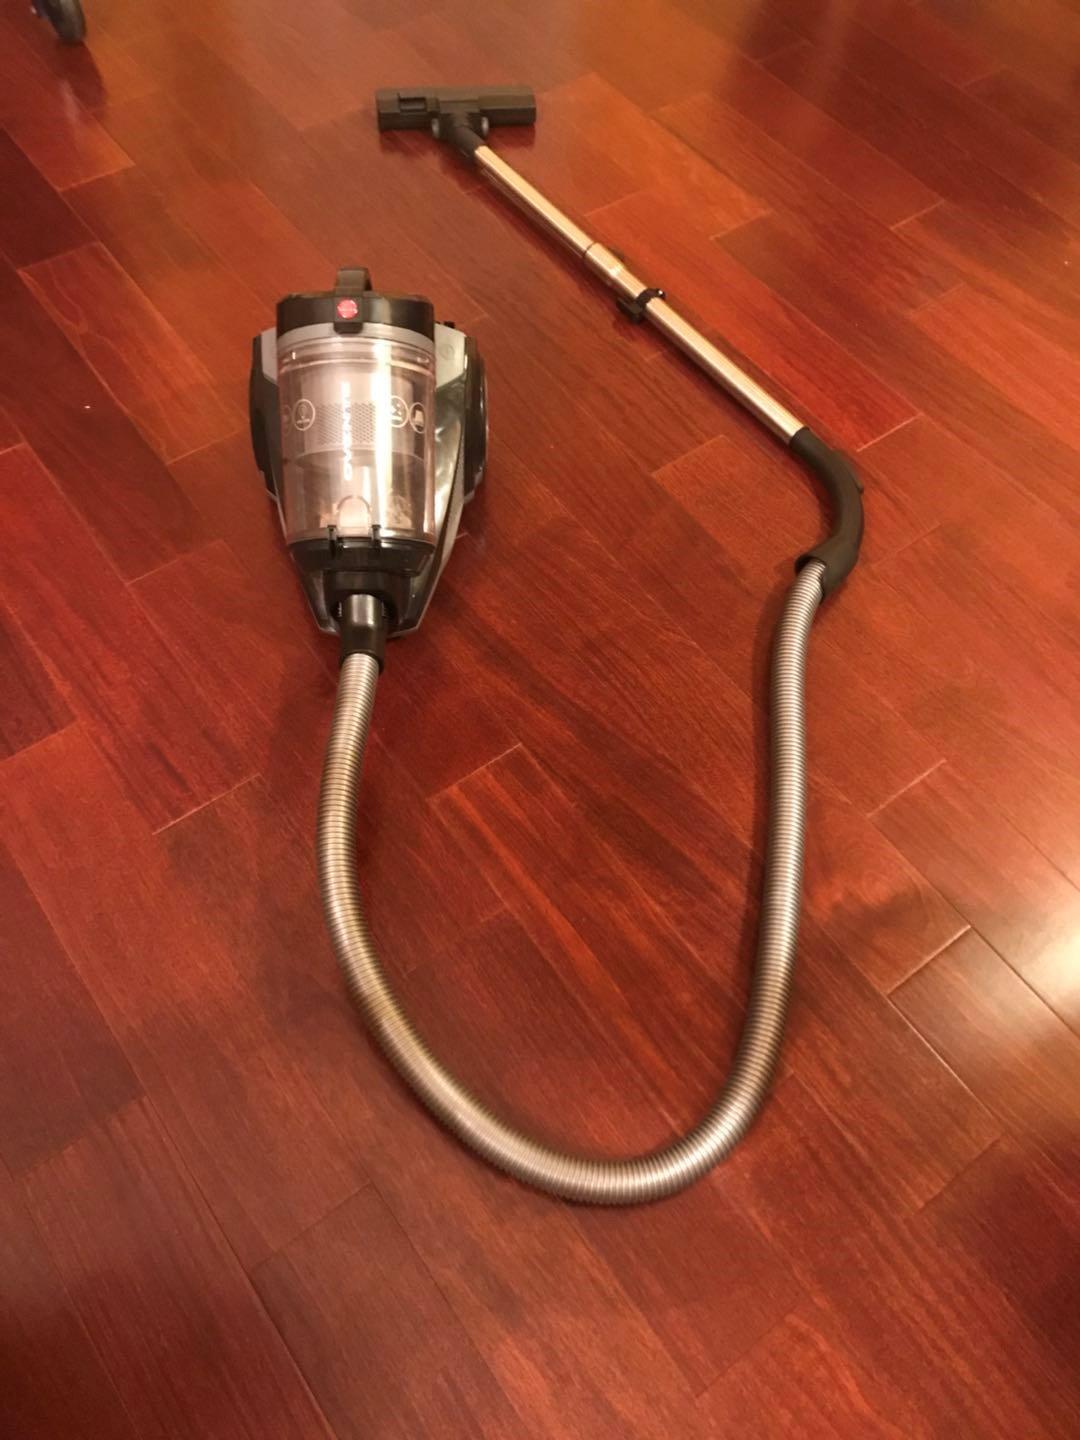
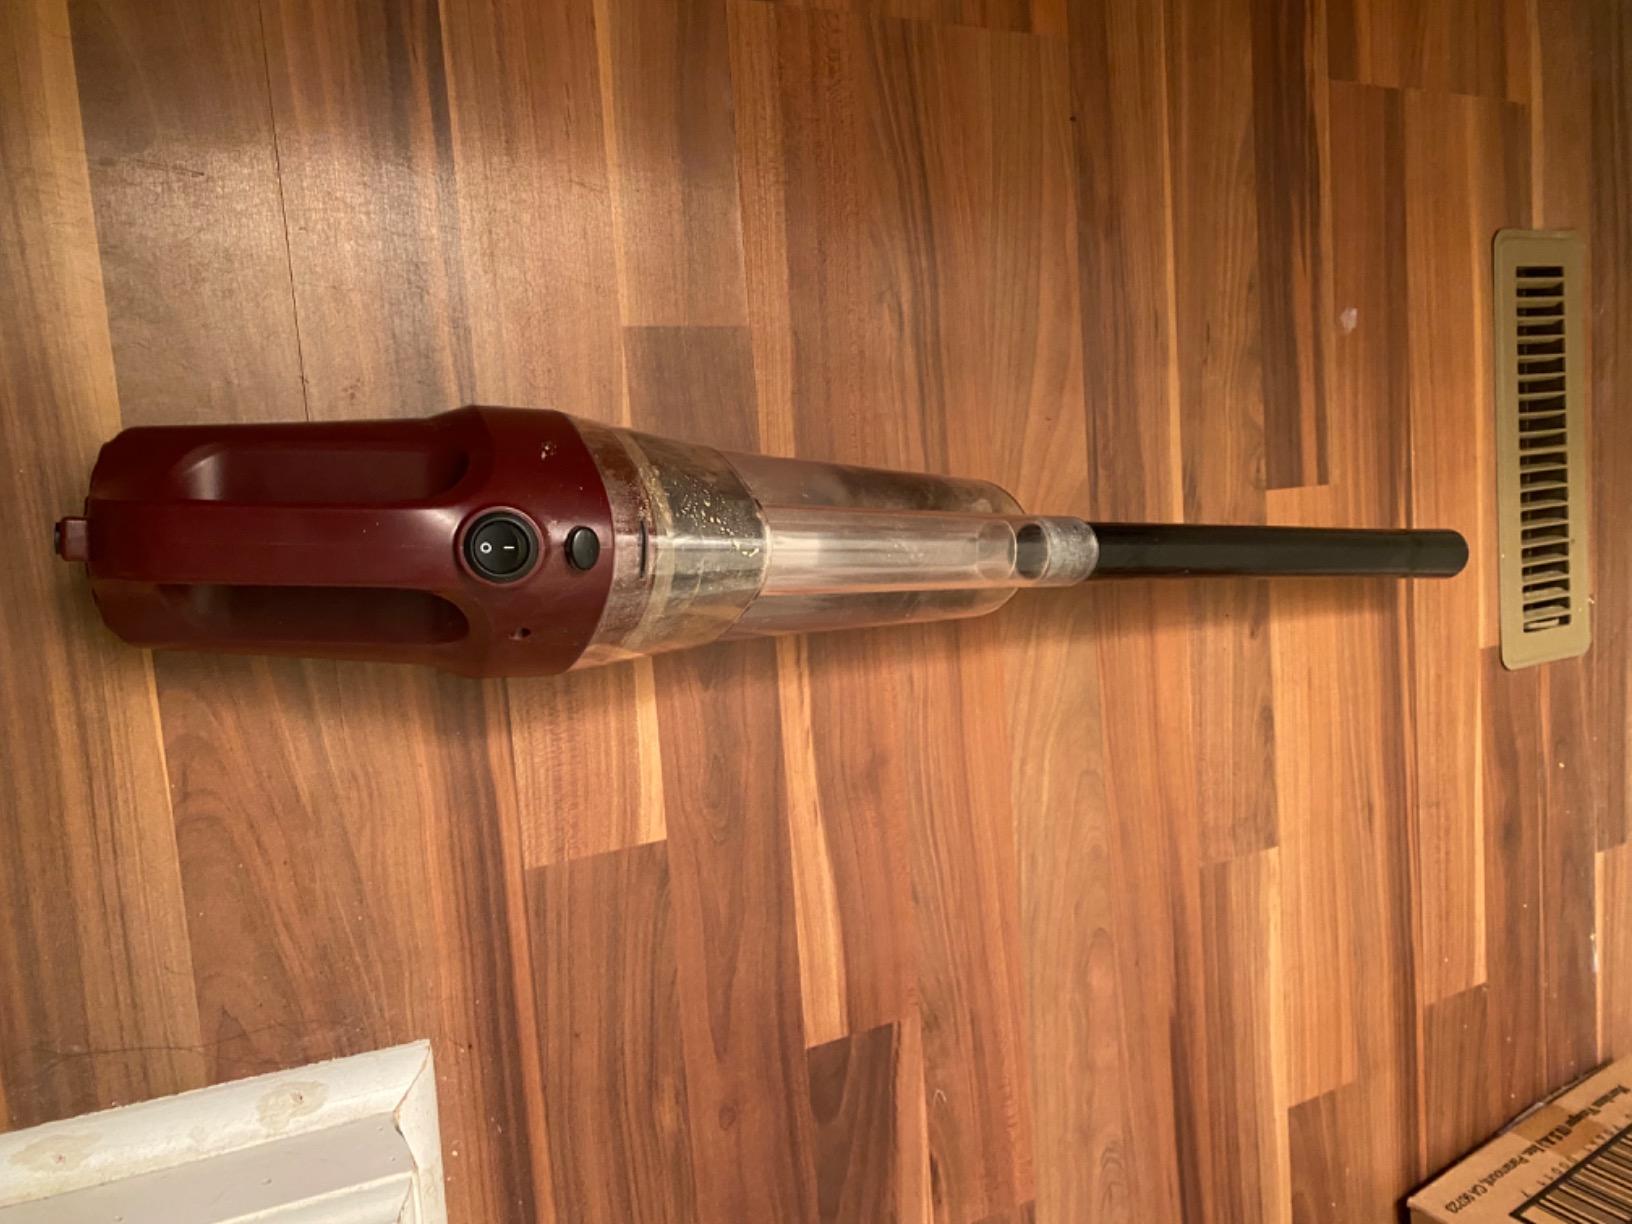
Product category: items_vacuum
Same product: no